Sylling

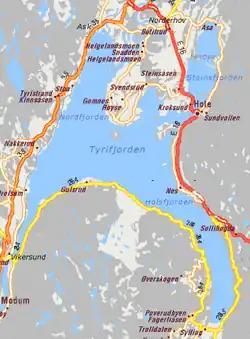
Map of Tyrifjorden with Sylling at the end of Holsfjorden

Sylling is a village in Lier municipality, in the county of Buskerud, Norway. Sylling is located 27 kilometres west of Oslo. The settlement has 707 inhabitants as of 1 January 2016.